Drukpa Kagyu

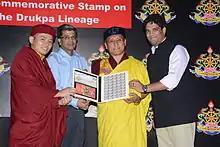
Drukpa Thuksey Rinpoche, Shri SK Sinha, Member (HRD), Department of Posts, the Gyalwang Drukpa and Arjun Pandey holding the newly released stamp and first-day cover on "The Drukpa Lineage of Buddhism"

On 14 May 2014, the Department of Posts celebrated Buddha Purnima with the release of a commemorative stamp on the Drukpa Buddhists, a rare and perhaps the first recognition given by the Indian government to a particular Buddhist lineage.